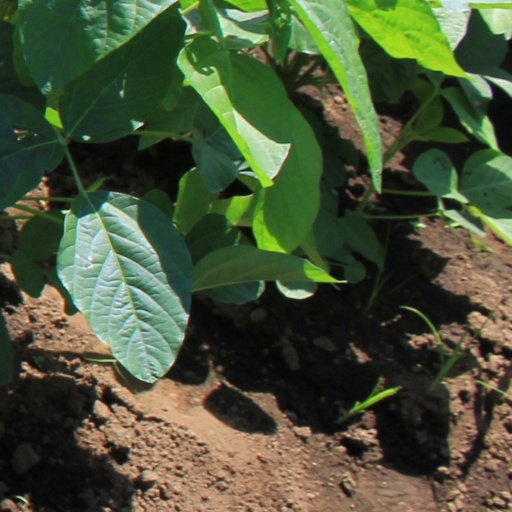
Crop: soybean